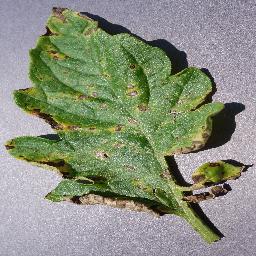
Label: Tomato___Septoria_leaf_spot